2023 in Meitei culture

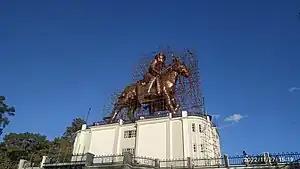
The , the world's tallest statue of a polo player, dedicated to Marjing, the Meitei deity of Polo, built inside the , in the hilltop of the , was opened to public in 2023.

2023 in Meitei culture, including but not limited to Meitei architecture, , Meitei cuisine, , Meitei festivals, Meitei language, Meitei literature, , Meitei religion, Meitei script, etc.